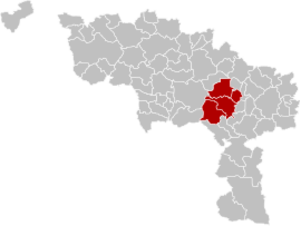
Carte indiquant la localisation d'arrondissement de La Louvière dans la Province de Hainaut.